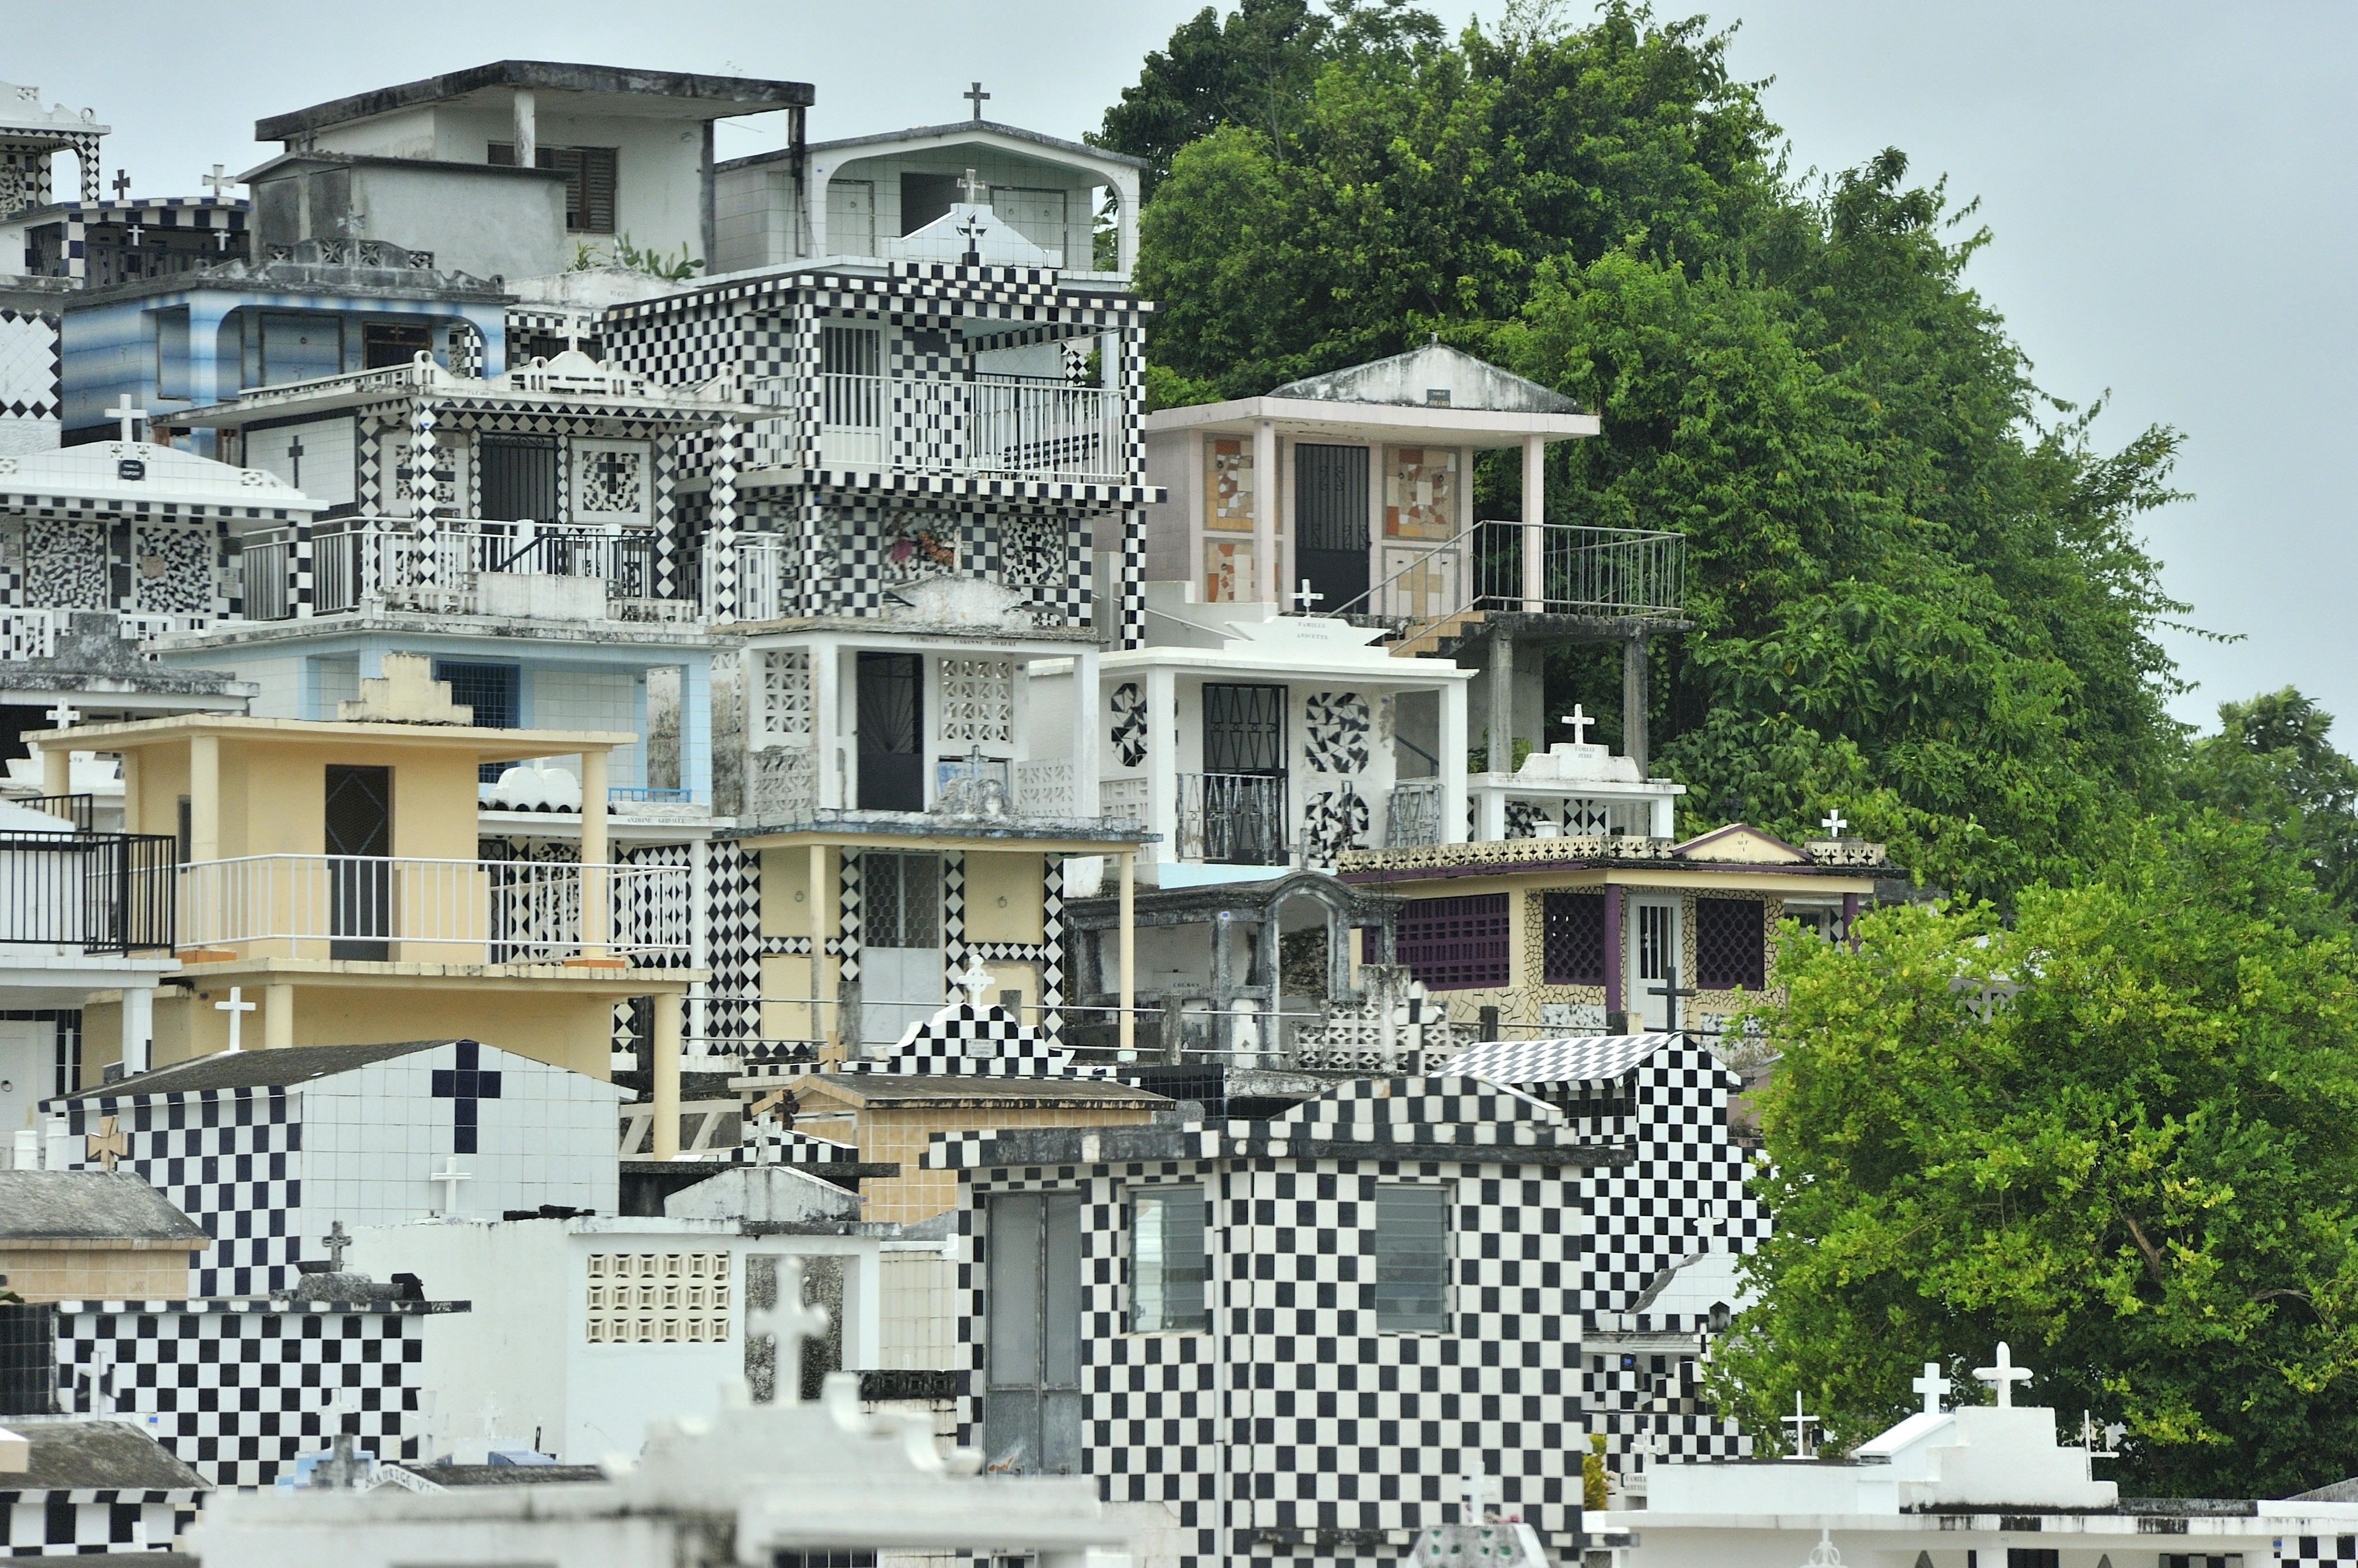
architecture, villa, mansion, house, town, home, cottage, facade, property, cemetery, apartment, estate, condominium, neighbourhood, guadeloupe, residential area